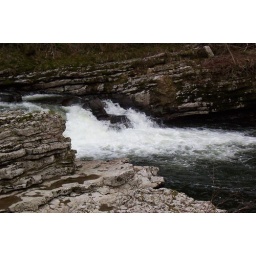
The rocks in the foreground are covered in water when the river runs fast after heavy rains